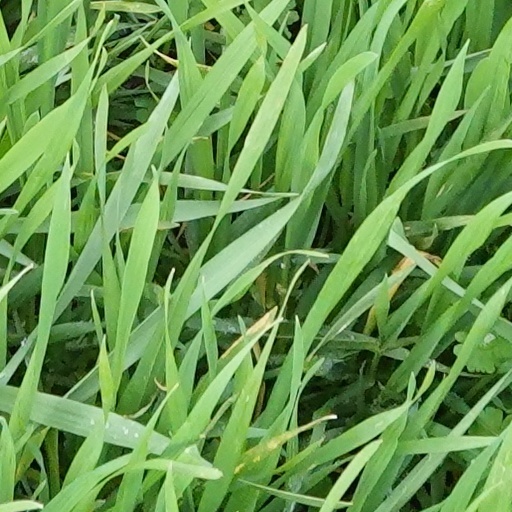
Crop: wheat